Jordan Levin

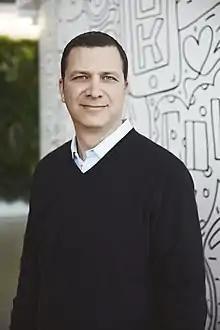

Jordan Levin (born August 30, 1967) is an American media executive, producer, entrepreneur and now professor. He was general manager of Rooster Teeth, an Austin, Texas-based digital-media and events company owned by Warner Bros Discovery from 2019 until its closure in 2024. A strategic advisor and business consultant, he was previously the chief executive officer at AwesomenessTV, the chief content officer at the NFL, the CEO at The WB, and the founder and CEO of Generate, a production studio and talent management company. Levin is also a former co-owner of the Chicago Red Stars.